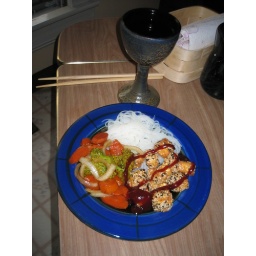
A thrown porcelain plate with blue and black slip and a wine goblet with blue slip and an ash glaze. Both by us.